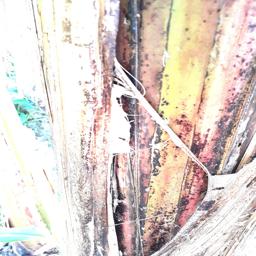
Label: PSEUDOSTEM WEEVIL